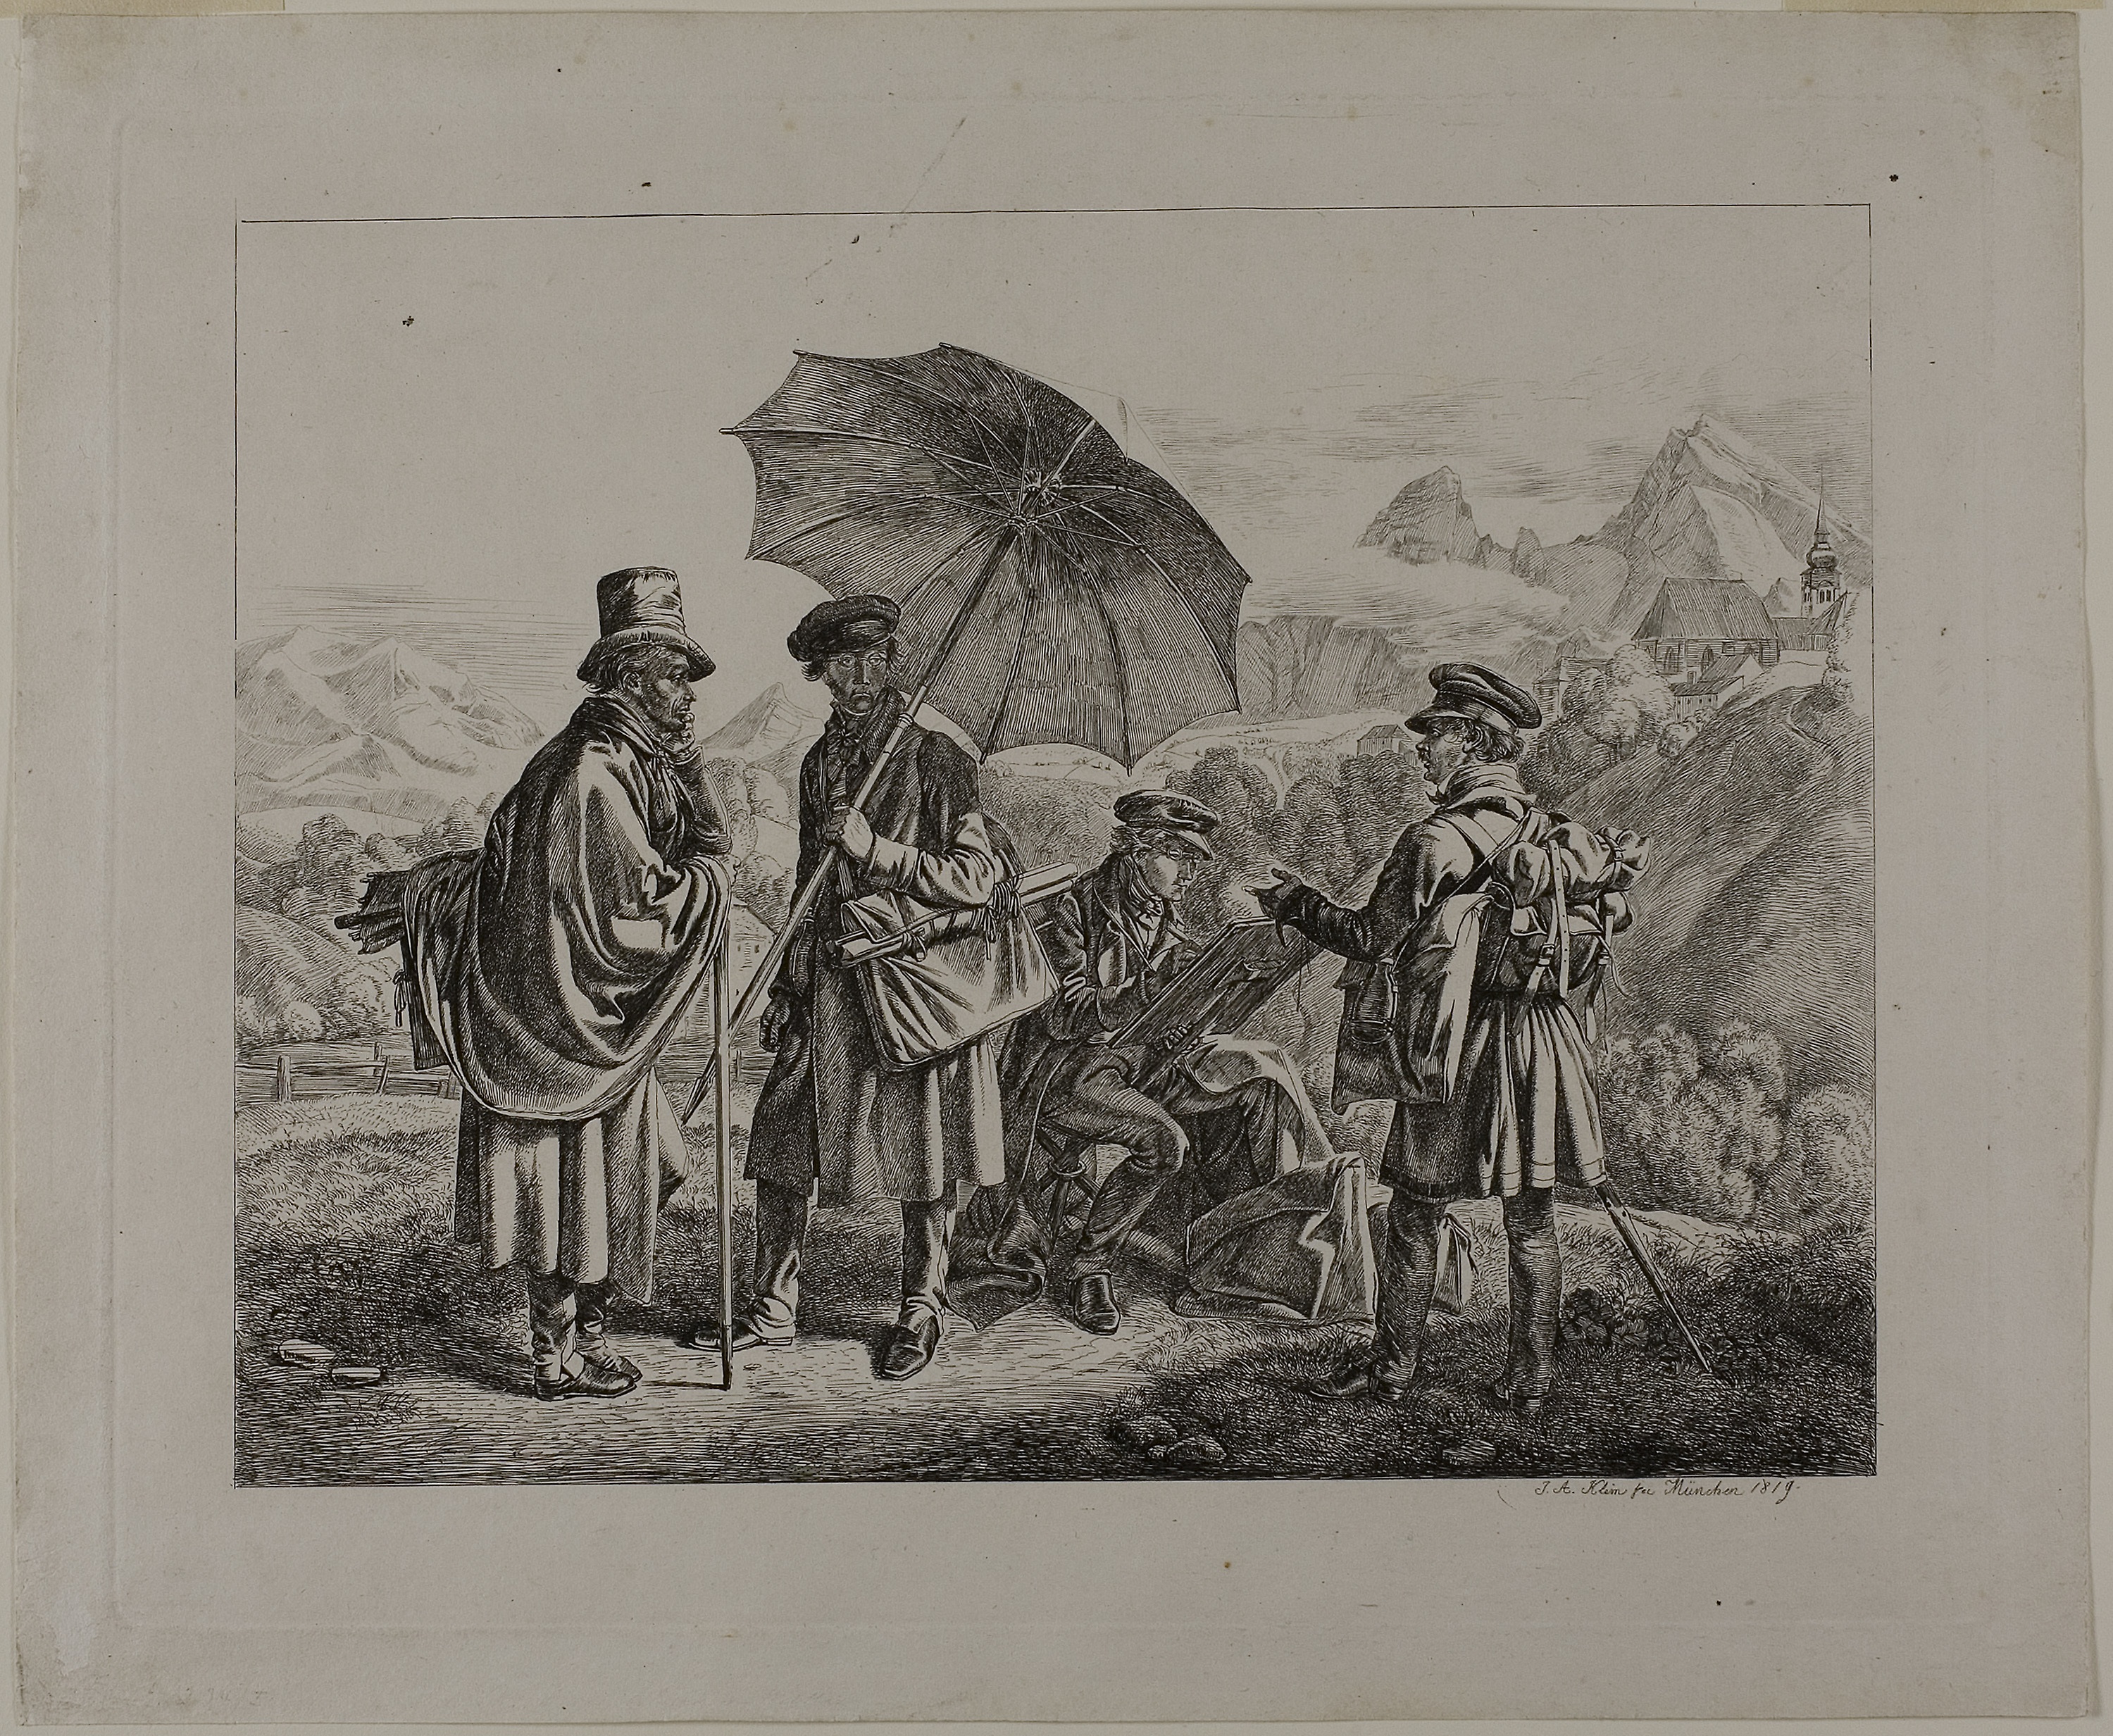
art, history, black and white, visual arts, ancient history, artwork, stock photography, painting